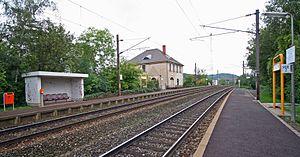
La gare de Mertert est une gare ferroviaire luxembourgeoise de la ligne 3, de Luxembourg à Wasserbillig-frontière, située sur le territoire de la commune de Mertert, dans le canton de Grevenmacher.